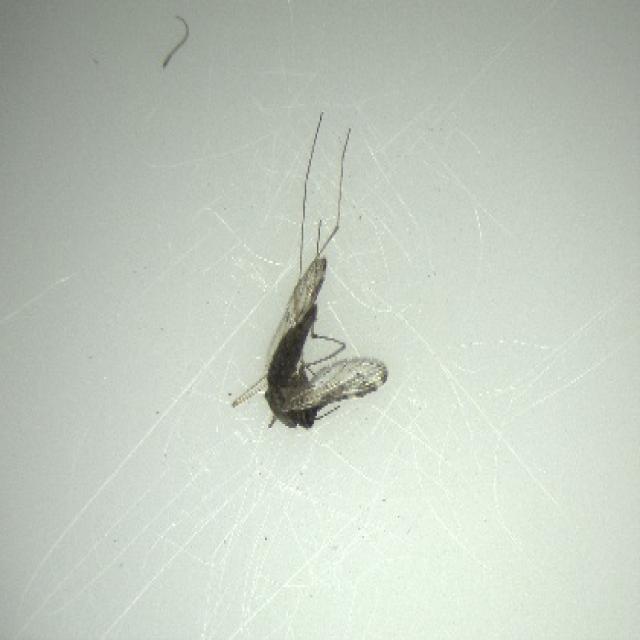
Species: anopheles_sinensis